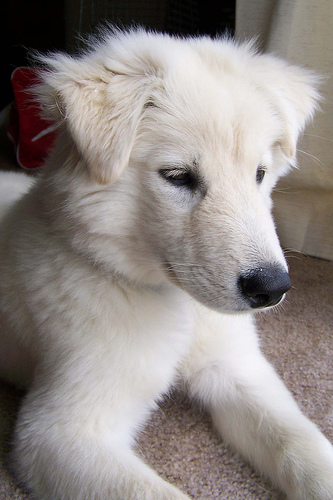
Breed: samoyed